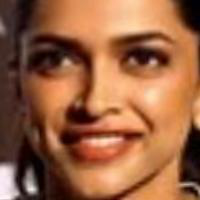
Age group: age 21-30